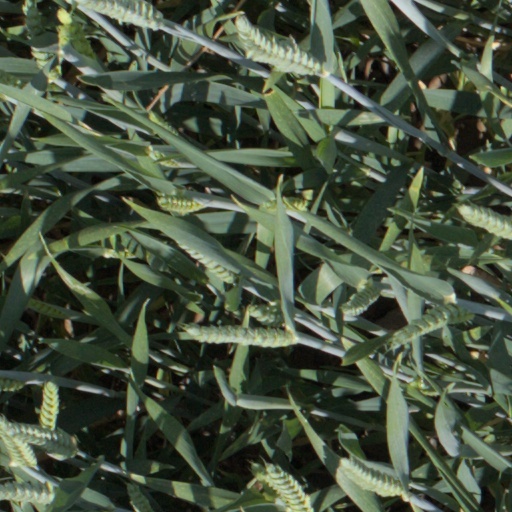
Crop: wheat